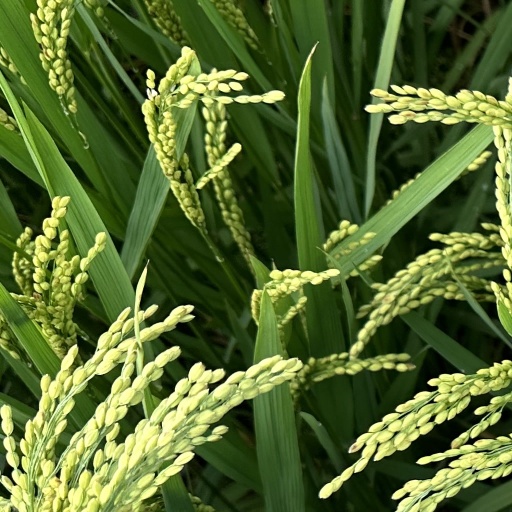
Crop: rice